Tetín (Beroun District)

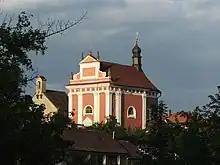
Church of Saint Ludmila

Tetín is located about south of Beroun and southwest of Prague. It lies in the Hořovice Uplands. The highest point is the hill Tobolský vrch at above sea level. The municipality is situated on the right bank of the Berounka River, which forms the municipal border.